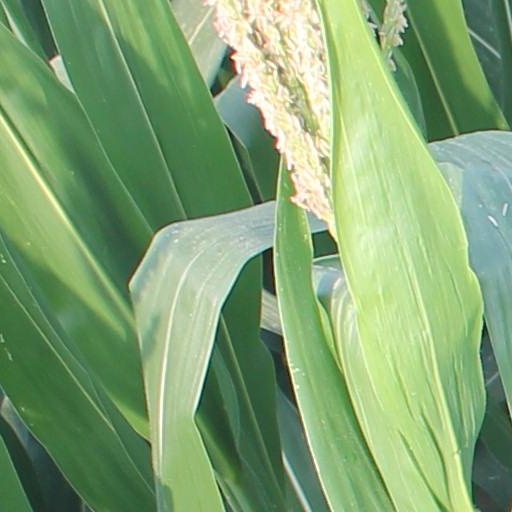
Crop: maize; corn